Shennongjia

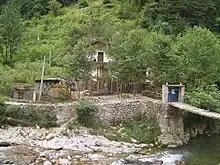
An isolated farmhouse near Wenshui Village, Hongping Town

The administrative status of Shennongjia is rather unusual, in that it is the only county-level administrative unit of the People's Republic of China designated a "forestry district", rather than a more usual county or county-level city.